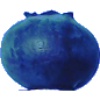
Label: Huckleberry 1